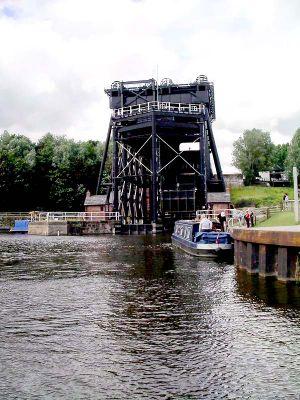
L'ascenseur d'Anderton, vue de la rivière
La construction métallique est un domaine de la construction, mais aussi de la mécanique ou du génie civil qui s'intéresse à la construction d'ouvrages en métal et plus particulièrement en acier.
L'ascenseur d'Anderton est le plus ancien ascenseur à bateaux au monde, construit en 1875.